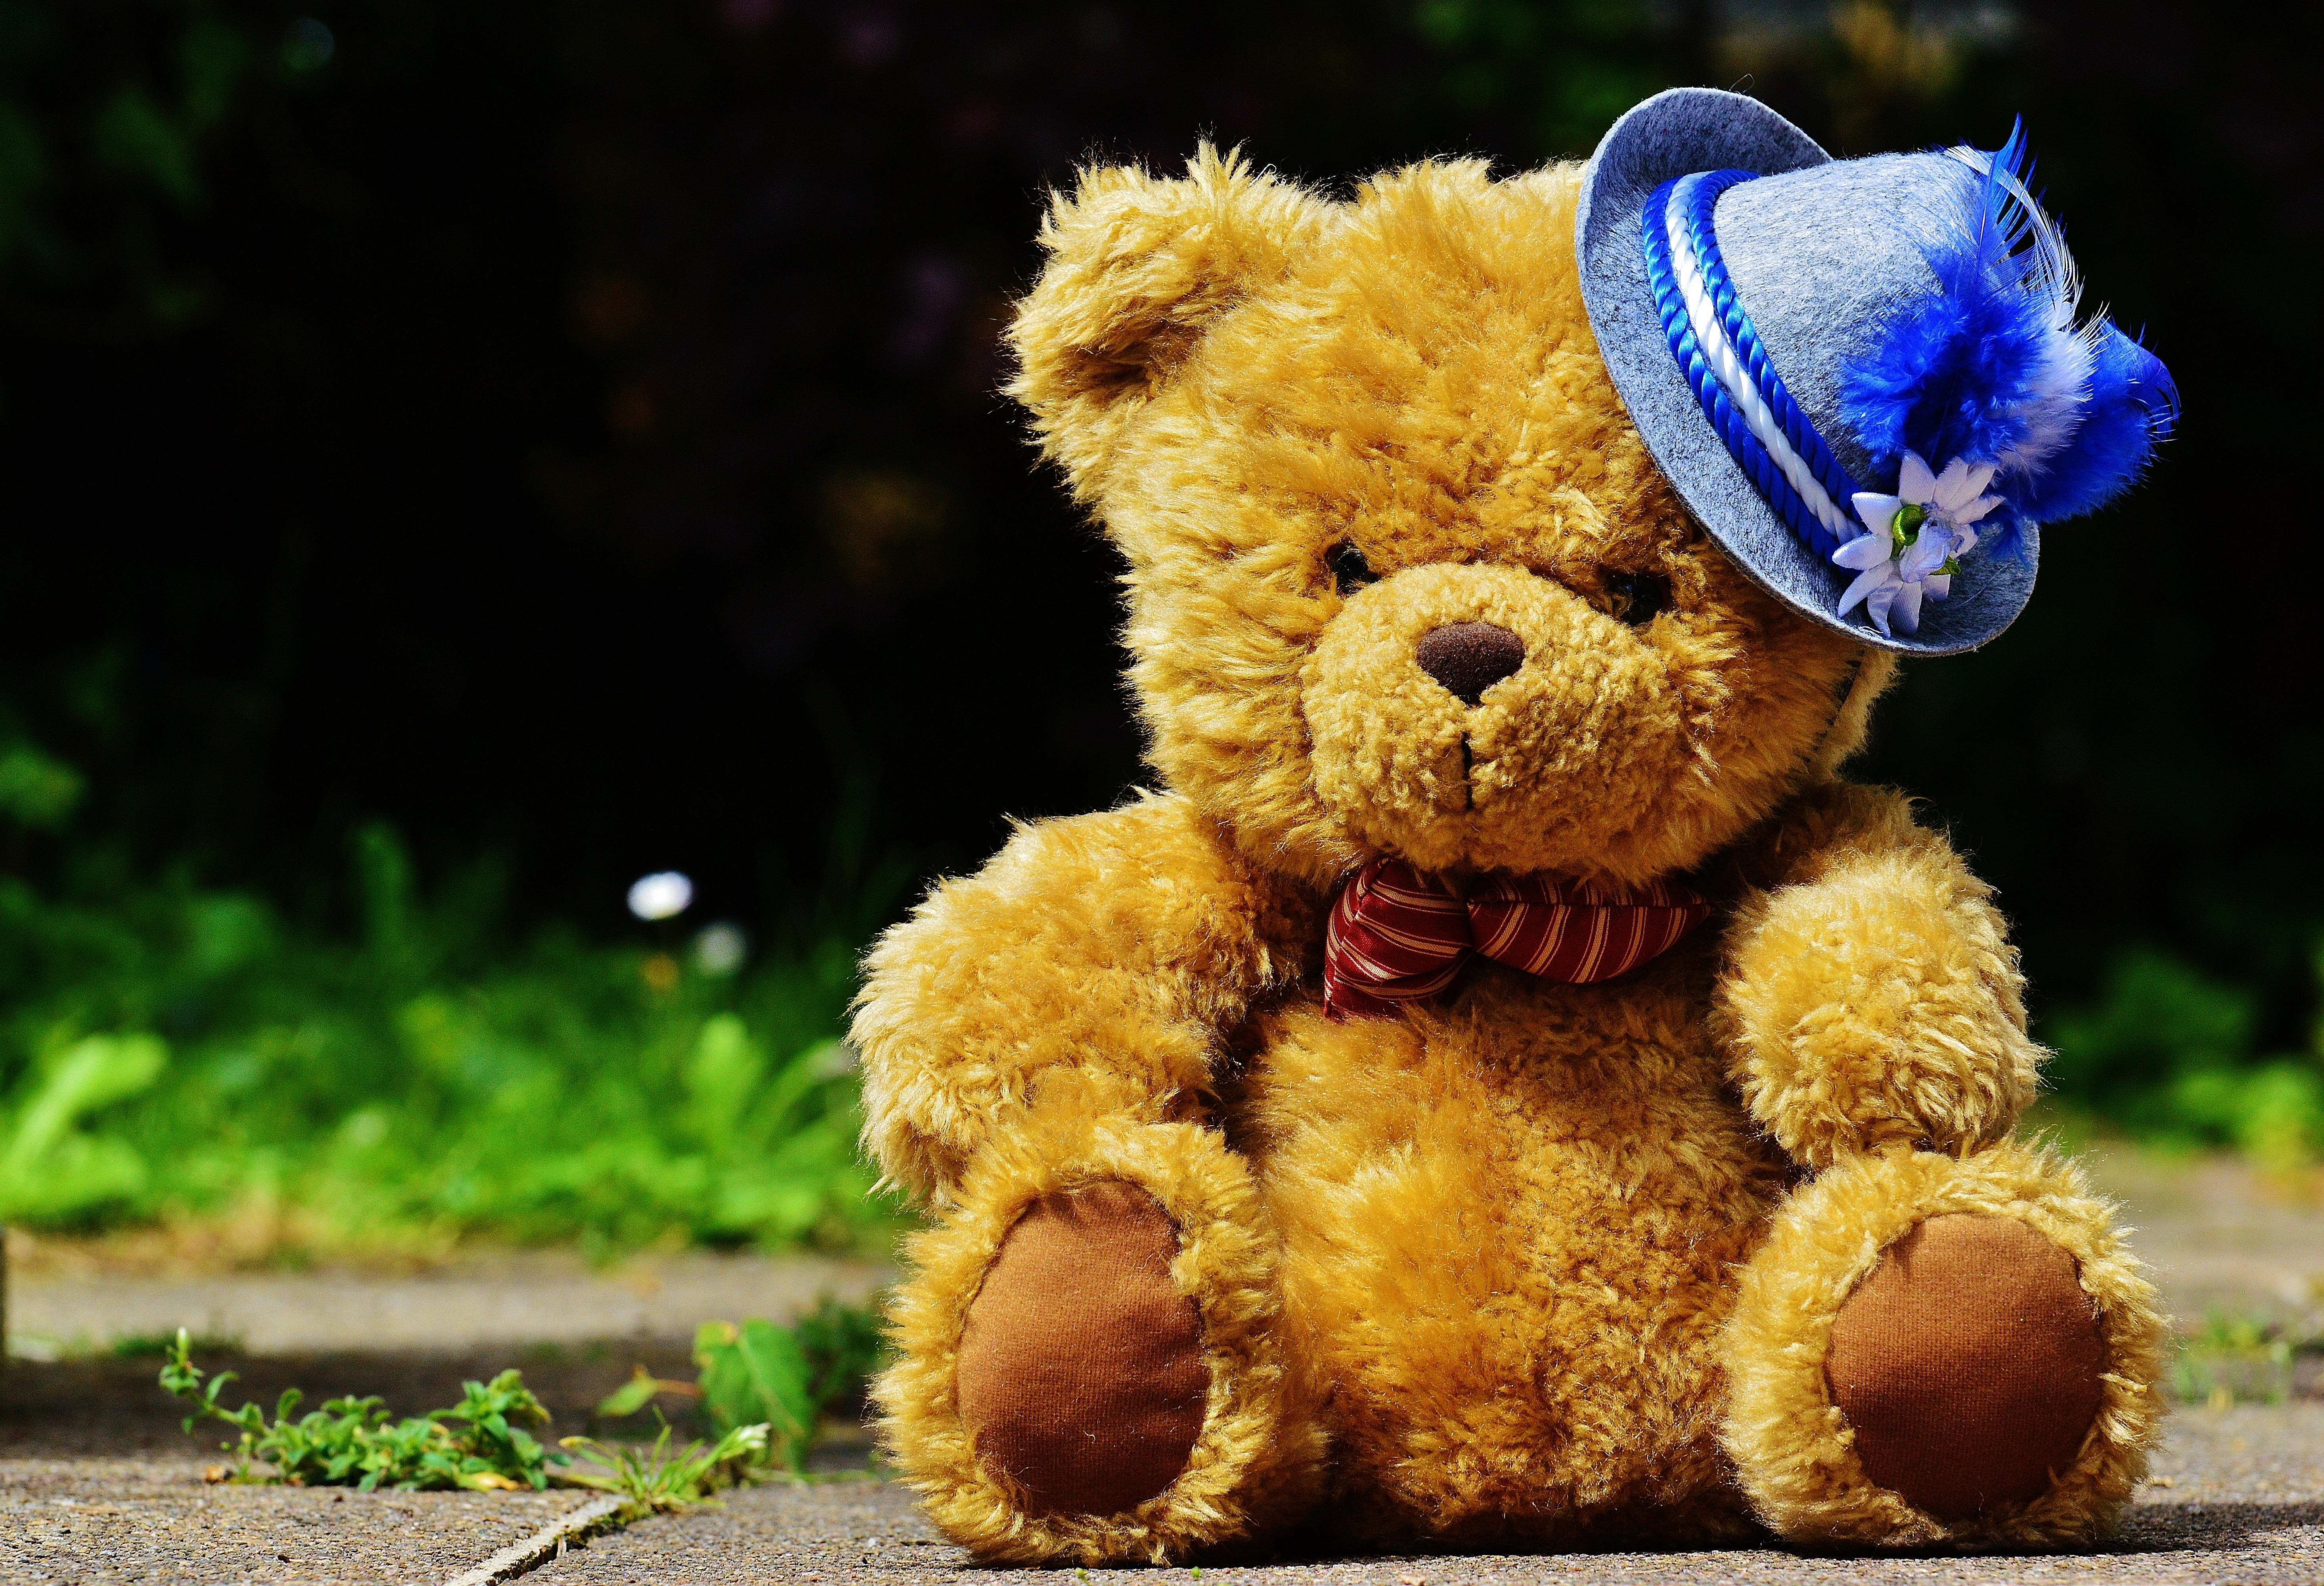
flower, cute, hat, toy, beer, teddy bear, funny, germany, bavaria, tradition, costume, munich, oktoberfest, teddy, folk festival, traditionally, bavarian, trachtenhut, stuffed toy